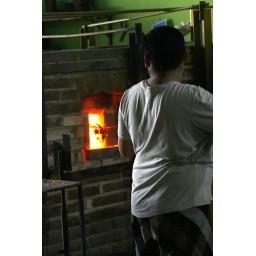
Glass fish goes into the kiln at glass blowing shop in Cabo San Lucas.